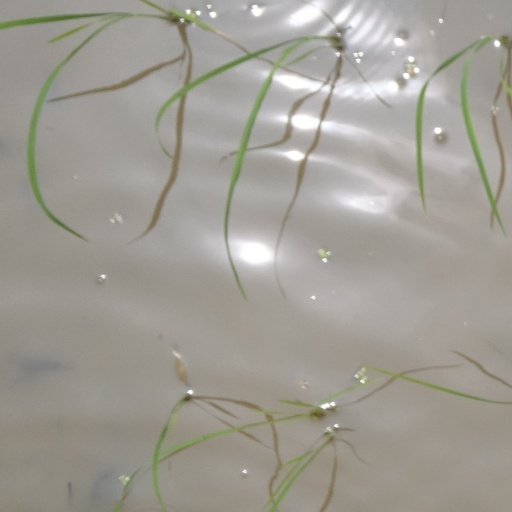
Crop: rice